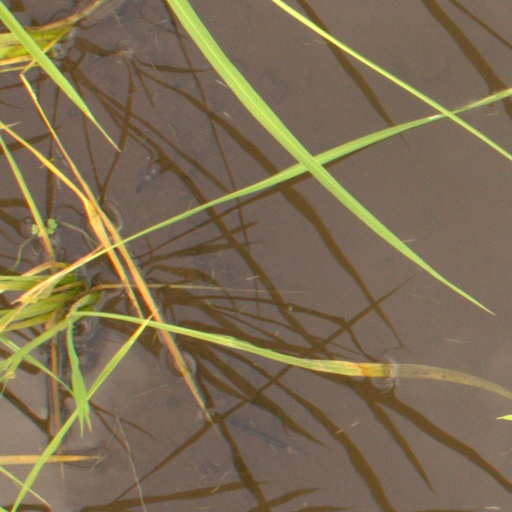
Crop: rice